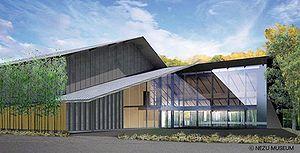
Le musée Nezu. Ouvert au public en 1940, le musée échappe aux destructions subies par le domaine lors du bombardement de mai 1945. Fermé pour cause d'importants travaux de rénovation et de renouvellement à partir de 2006, le musée ouvre de nouveau ses portes à l'automne 2009 avec un bâtiment complètement nouveau conçu par l'architecte japonais Kengo Kuma.